The Money Corral

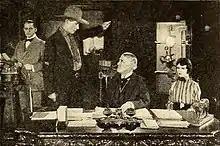
Herschel Mayall, William S. Hart, Winter Hall and Rhea Mitchell in "The Money Corral"

As described in a film magazine, following his performance at a Montana rodeo, cowboy Lem Beason (Hart) accepts the invitation of Chicago banker Gregory Collins (Hall) to come to the city and take a position of watchman at the bank, recent robberies having resulted in the death of the last two watchmen. Carl Bruner (Mayall), Collins' trusted lieutenant, is the instigator of the thefts and sends Beason to the underworld on a false clue, planning his quiet murder. However, Beason comes out unscathed and convinced of Bruner's duplicity. Collins's petted daughter Janet (Mitchell) parades the westerner for the benefit of a gay house party, and Rose (Novak), a poor relation, aids Beason in his escape. He resigns his bank job, but stays in town one more night, knowing that there will be another attempted theft at the bank. He captures Bruner and his aides and exposes them to Collins. Collins buys Beason a ranch in the west and he convinces Rose to share it with him.